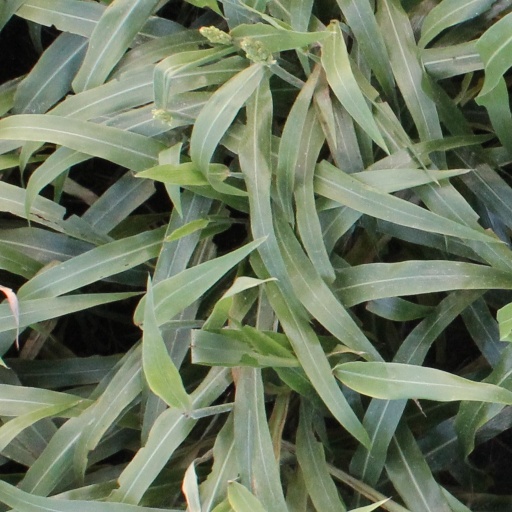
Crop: sorghum